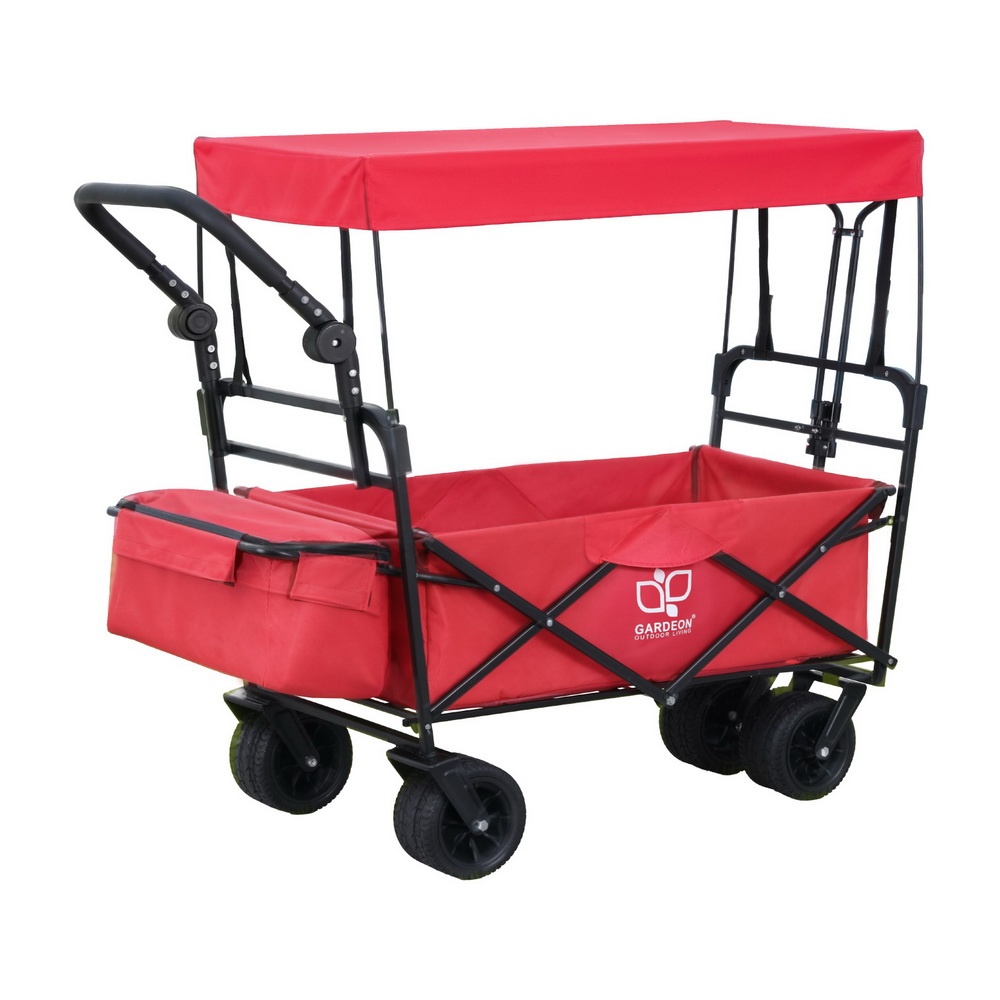
Gardeon Garden Cart with Removable Canopy Red
Introducing our versatile Gardeon garden cart: a multipurpose trolley for gardening, shopping, and outdoor adventures. With a sturdy steel frame, 360° rotating wheels, adjustable handle, and spacious interior, it's perfect for all your needs. Features Multi-functional Trolley Cart Versatile design Ideal for gardening, shopping, outdoor activities, and beyond Effortless Transportation Simple Folding and Cleaning Spacious Interior Sturdy Steel Frame 360°rotating heavy duty terrain wheels Adjustable handle for effortless transport Equipped with safety belt, two pockets, and rear storage Removable canopy Double-layer 600D polyester fabric Specifications: Brand: Gardeon Overall dimensions: 92cm x 55cm x 100cm Product weight: 14.3kg Material: Steel and 600D polyester fabric Max weight capacity: 120kg Colour: Red Assembly required: No No. of package: 1 Package Content Gardeon Folding Garden Cart x1 Canopy x1 User Manual x1 This product comes with 1 year warranty
Brand: millionstarget
Category: Home & Garden > Lawn & Garden > Gardening > Gardening Accessories > Gardening Scooters, Seats & Kneelers